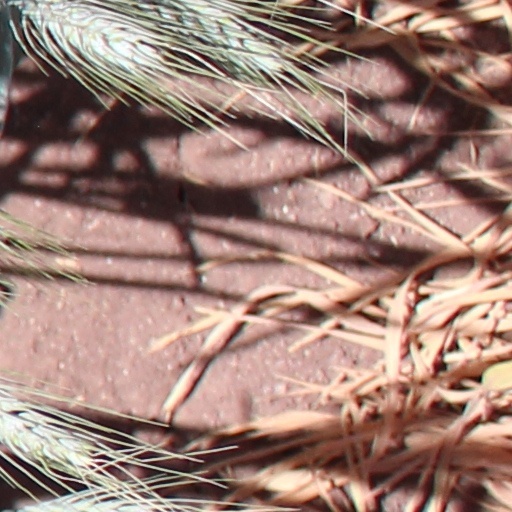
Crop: wheat